USS Wachusett (1861)

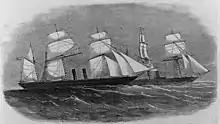
The capture as illustrated in Harper's Weekly.

On 8 September, "Wachusett" was designated flagship of a special "Flying Squadron" under Commodore Wilkes. This squadron of seven vessels was deployed in the West Indies with orders to search for the destructive and elusive Confederate commerce raiders CSS "Alabama" and "Florida". On 18 January 1863, "Wachusett" and USS "Sonoma" captured the Southern merchant steamer "Virginia" off Isla Mujeres and took the British blockade runner "Dolphin" between Puerto Rico and St. Thomas Island on 25 March. However, all efforts to track down "Alabama" and "Florida" failed; and "Wachusett" returned to Boston, Massachusetts, in May for badly needed repairs. She was later decommissioned at the Philadelphia Navy Yard on 19 June 1863. Repairs completed, "Wachusett" was recommissioned on 28 January 1864. On 4 February, she sailed for the coast of Brazil to protect American commerce from the Confederacy's "piratical cruisers," particularly "Alabama" and "Florida". Many months passed tracking down fruitless leads as to the whereabouts of the two vessels.